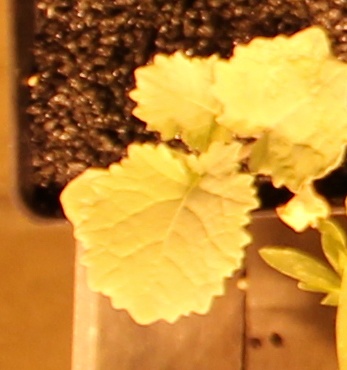
Label: Canola